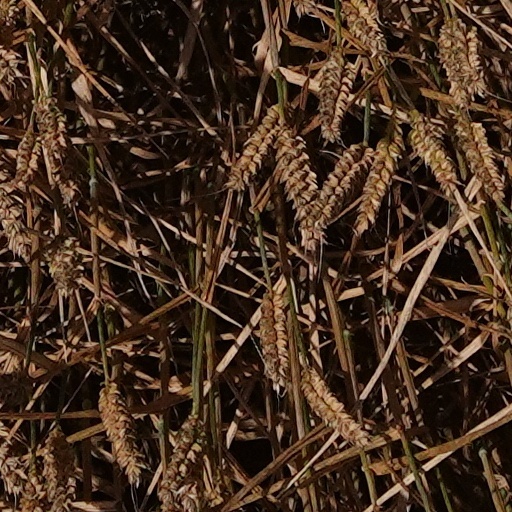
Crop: wheat